Oskar Dinort

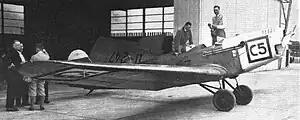
Klemm Kl 26 Va (Argus As 8) which Lieutenant Dinort flew to victory.

Dinort was transferred to the still secret Luftwaffe in 1934 where he was posted to the ""Reklamestaffel Mitteldeutschland"" (Advertisement "Staffel"). His next posting was as a "Hauptmann" (captain) in the "Stab" of I./Jagdgeschwader 132 (JG 132—132nd Fighter Wing) until he was called into the "Reichsluftfahrtministerium" (Ministry of Aviation) by Ernst Udet on 31 March 1935.